Ambrose Schindler

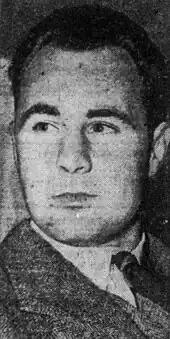
Schindler, circa 1947

Ambrose "Amblin' Amby" Schindler (April 21, 1917 – December 30, 2018) was an American college football player, coach, and on-field official. He played football at the University of Southern California (USC). Schindler served as the head football coach at El Camino College in Alondra Park, California from 1947 to 1951.